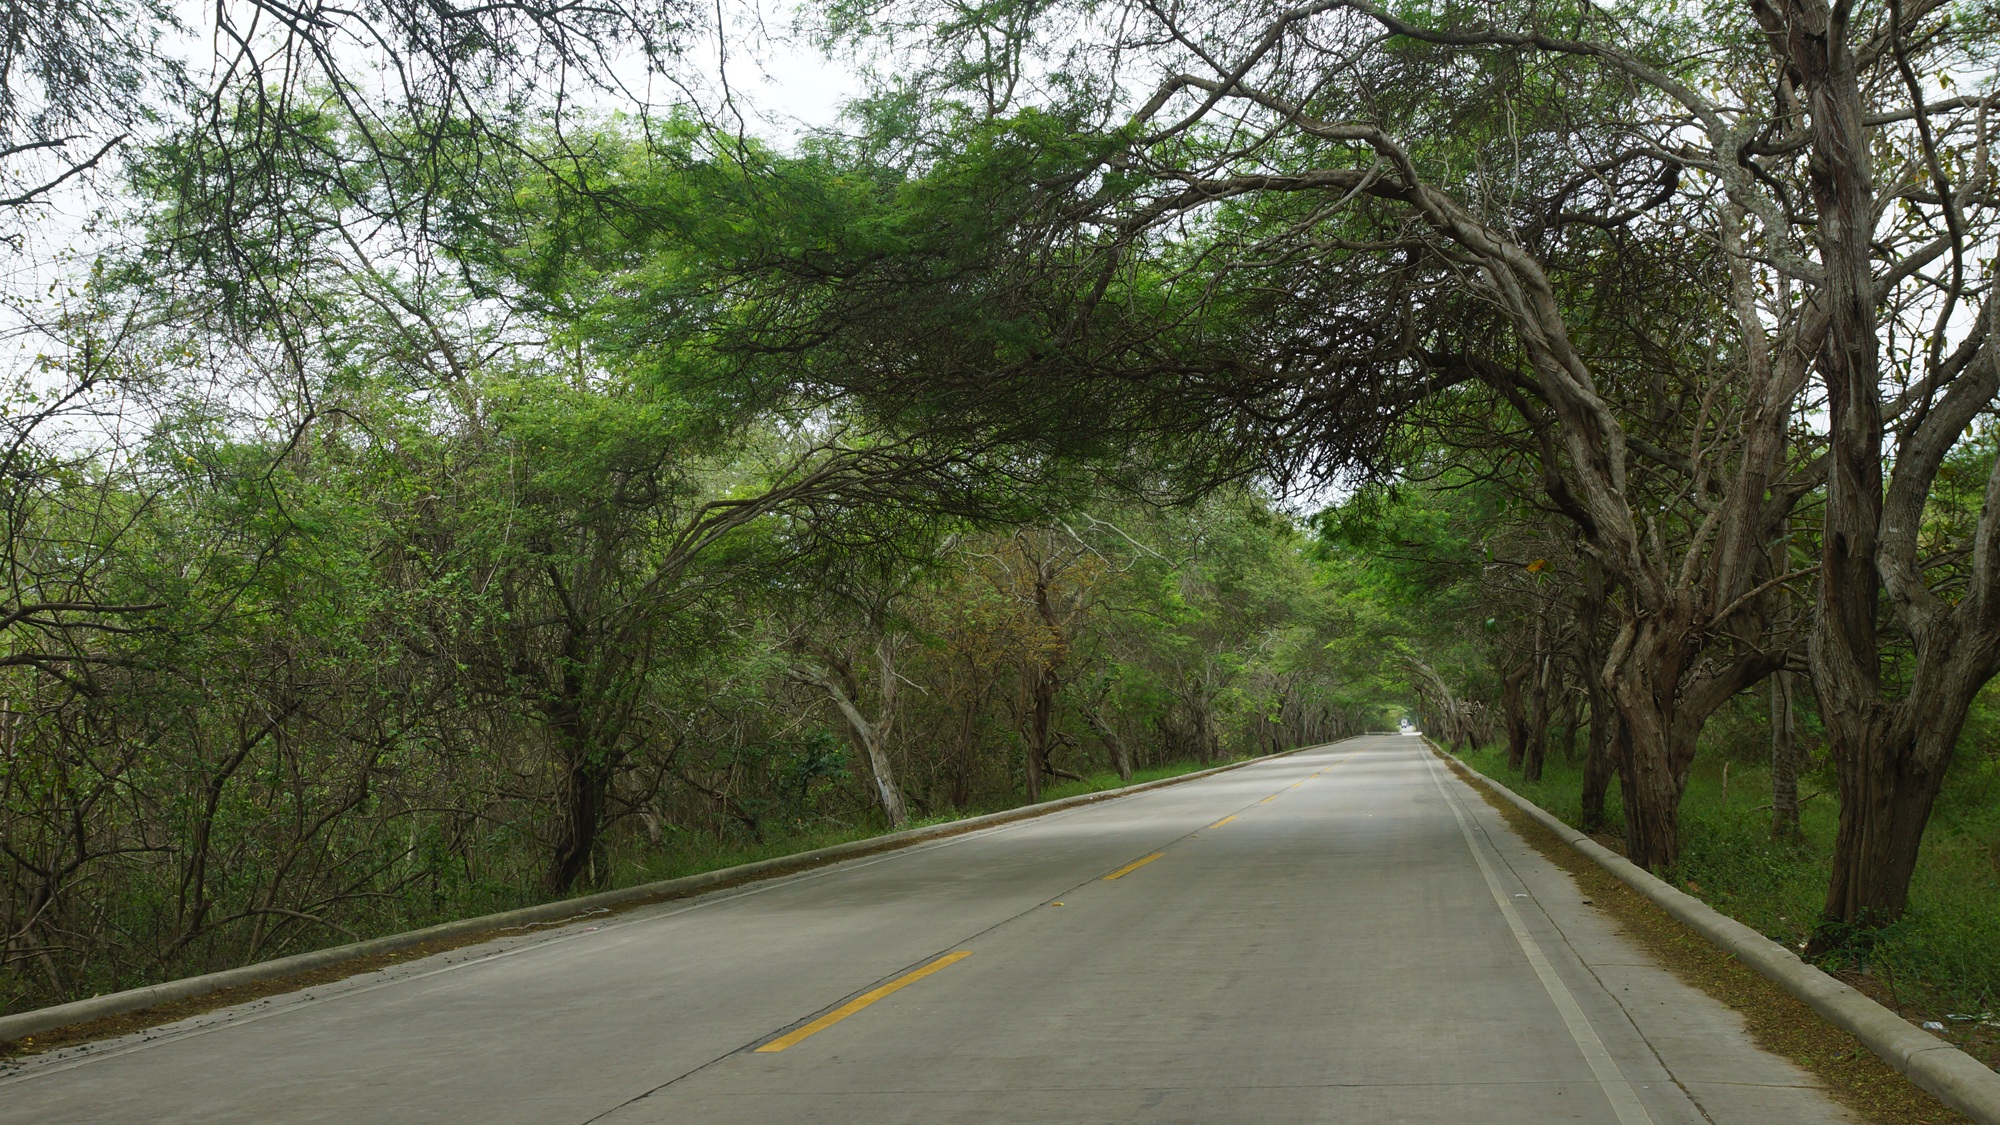
beach, landscape, coast, tree, nature, forest, outdoor, plant, road, street, adventure, highway, summer, vacation, travel, green, paradise, tropical, holiday, tourism, lane, road trip, infrastructure, way, del, sol, experience, exotic, pacific, ruta, habitat, ecuador, touristic, rural area, natural environment, woody plant, nonbuilding structure, manabi, spondylus